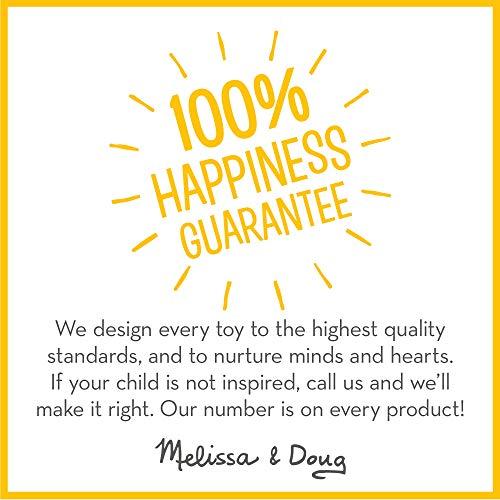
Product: Melissa & Doug Round the Town Road Rug & Car Set (Cars & Trucks, Safe for All Floors, 4 Wooden Cars, 36” W x 39"L, Great Gift for Girls and Boys – Best for 3, 4, 5, 6, 7 and 8 Year Olds)
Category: Home & Kitchen | Home Décor | Kids' Room Décor | Rugs
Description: GIFT FOR AGES 3 TO 8: The Round the Town Road Rug and Car Set makes an ideal gift for kids ages 3 to 8.
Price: $24.99
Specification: ProductDimensions:39x36x0.2inches|ItemWeight:3.99pounds|ShippingWeight:4.75pounds(Viewshippingratesandpolicies)|DomesticShipping:Currently,itemcanbeshippedonlywithintheU.S.andtoAPO/FPOaddresses.ForAPO/FPOshipments,pleasecheckwiththemanufacturerregardingwarrantyandsupportissues.|InternationalShipping:Thisitemisnoteligibleforinternationalshipping.LearnMore|ASIN:B00ND5XG6O|Itemmodelnumber:9400|Manufacturerrecommendedage:36months-8years